Master of Study

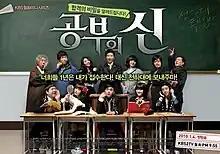
Promotional poster

Master of Study is a South Korean television series that aired on KBS2 from January 4 to February 23, 2010 on Mondays and Tuesdays at 21:55 for 16 episodes. It stars Kim Soo-ro, Bae Doona, Oh Yoon-ah, Yoo Seung-ho, Go Ah-sung, Lee Hyun-woo, Park Ji-yeon,